Christchurch

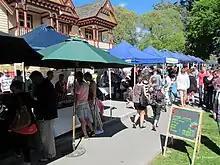
Christchurch farmers' market, Riccarton, beside Riccarton House

Despite the central city remaining relatively unchanged between 1914 and 1960, Christchurch grew rapidly during the 20th century, in part due to the construction of many state houses. The earliest state houses were built in Sydenham in the 1900s, to house workers that were employed in nearby factories, with more houses built in 1909 near the Addington Railway Workshops. Part of this period of growth included the annexation of surrounding municipalities — in 1903 the boroughs of Linwood, St Albans, and Sydenham were annexed into Christchurch City. In 1921, two more boroughs were annexed: Spreydon and Woolston. In 1941, the New Brighton Borough was annexed and in 1945 the Sumner Borough was annexed. In 1953, an urban part of Heathcote County was incorporated into the city.